Zusanli

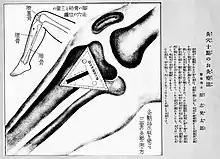
A Japanese diagram explaining how to find the zusanli acupoint, which is located 4 fingers below the tibialis anterior muscle

Acupuncture of Zusanli induces local serotonin release. Furthermore, the stimulation of this acupoint is shown to decrease inflammation, as evidenced by decreased cytokines (including interleukin 6) and inhibition of edema in a rat model of inflammation involving carrageenan injection. Zusanli activation also improves insulin sensitivity and cerebral blood flow (an effect mediated by nitric oxide), while it decreases sympathetic nerve activity and arterial pressure.